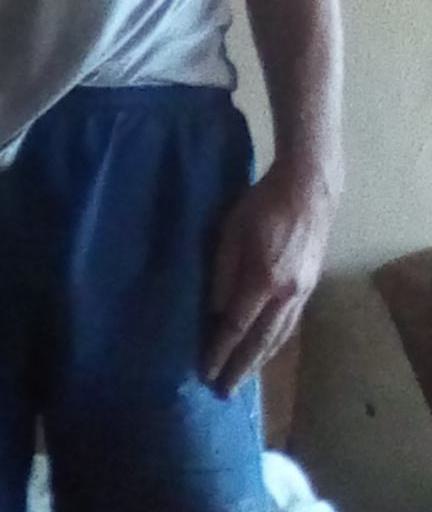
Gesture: no_gesture